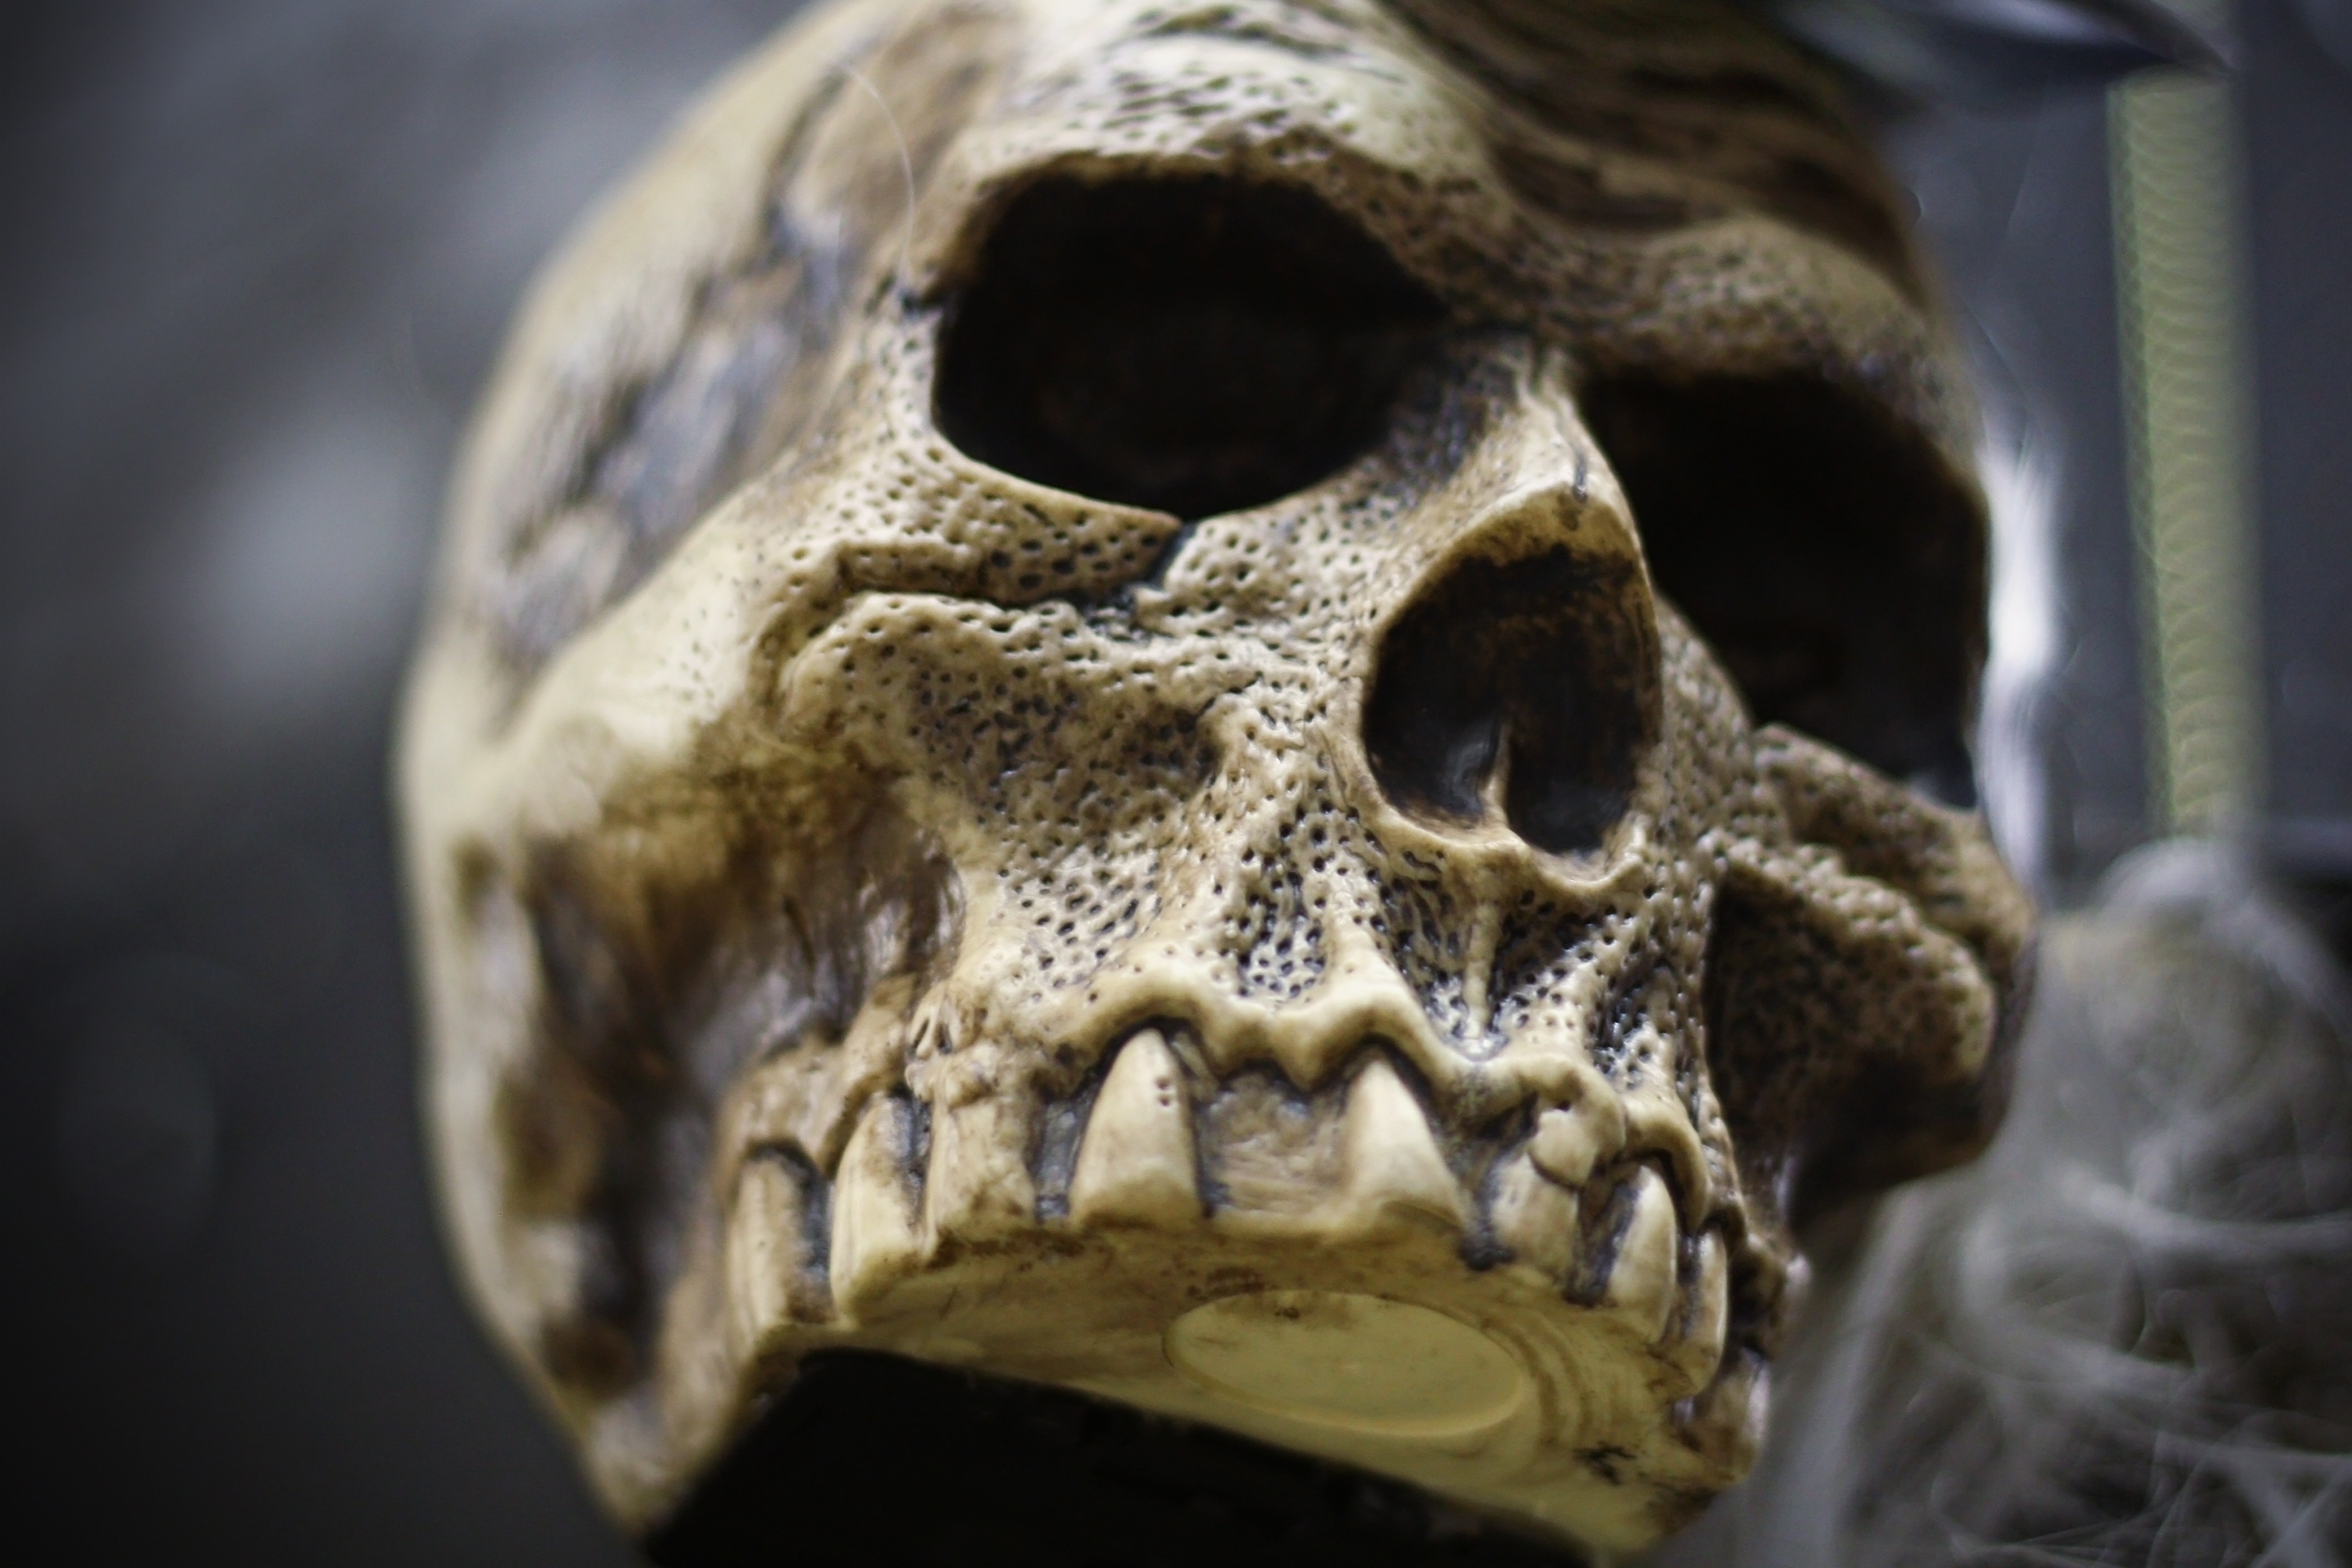
spooky, statue, decoration, halloween, human, clothing, death, skull, bone, close up, gargoyle, face, sculpture, art, scary, mask, temple, head, seasonal, skeleton, carving, costume, macro photography, ancient history